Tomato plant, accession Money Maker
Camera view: bottom (45 deg); turntable rotation: 90 degrees
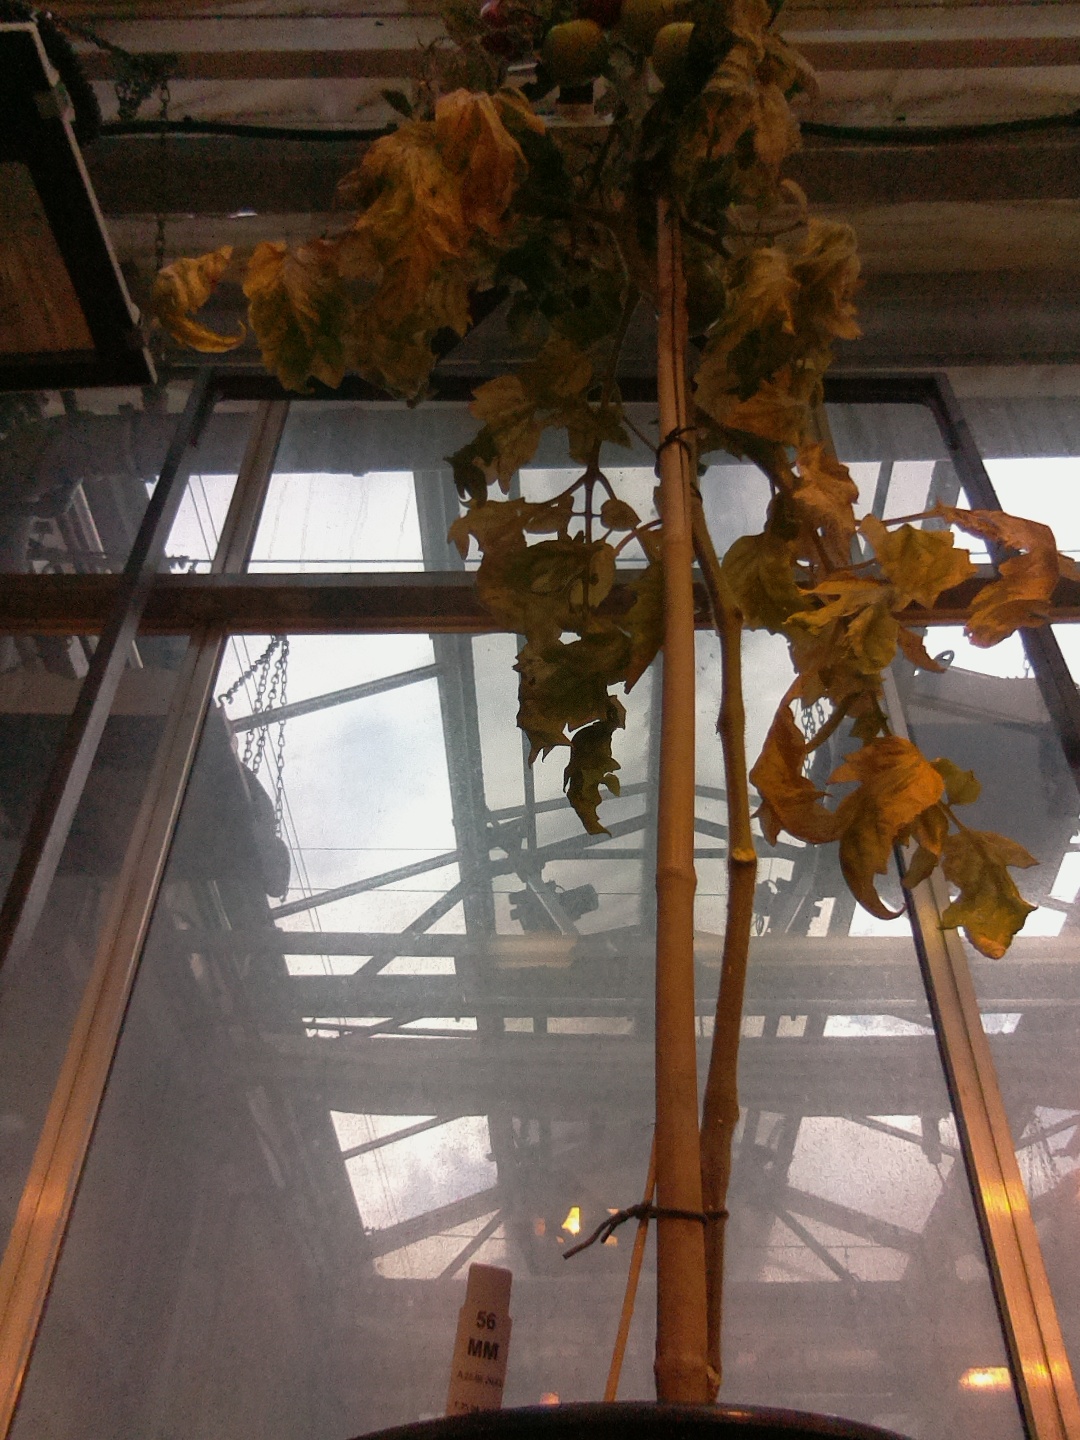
BBCH growth stage 83: 30%-40% of fruits show typical fully ripe color